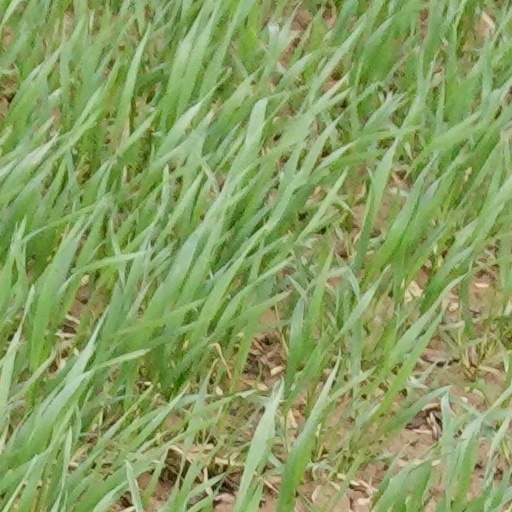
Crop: wheat